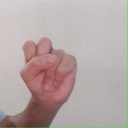
अक्षर: स